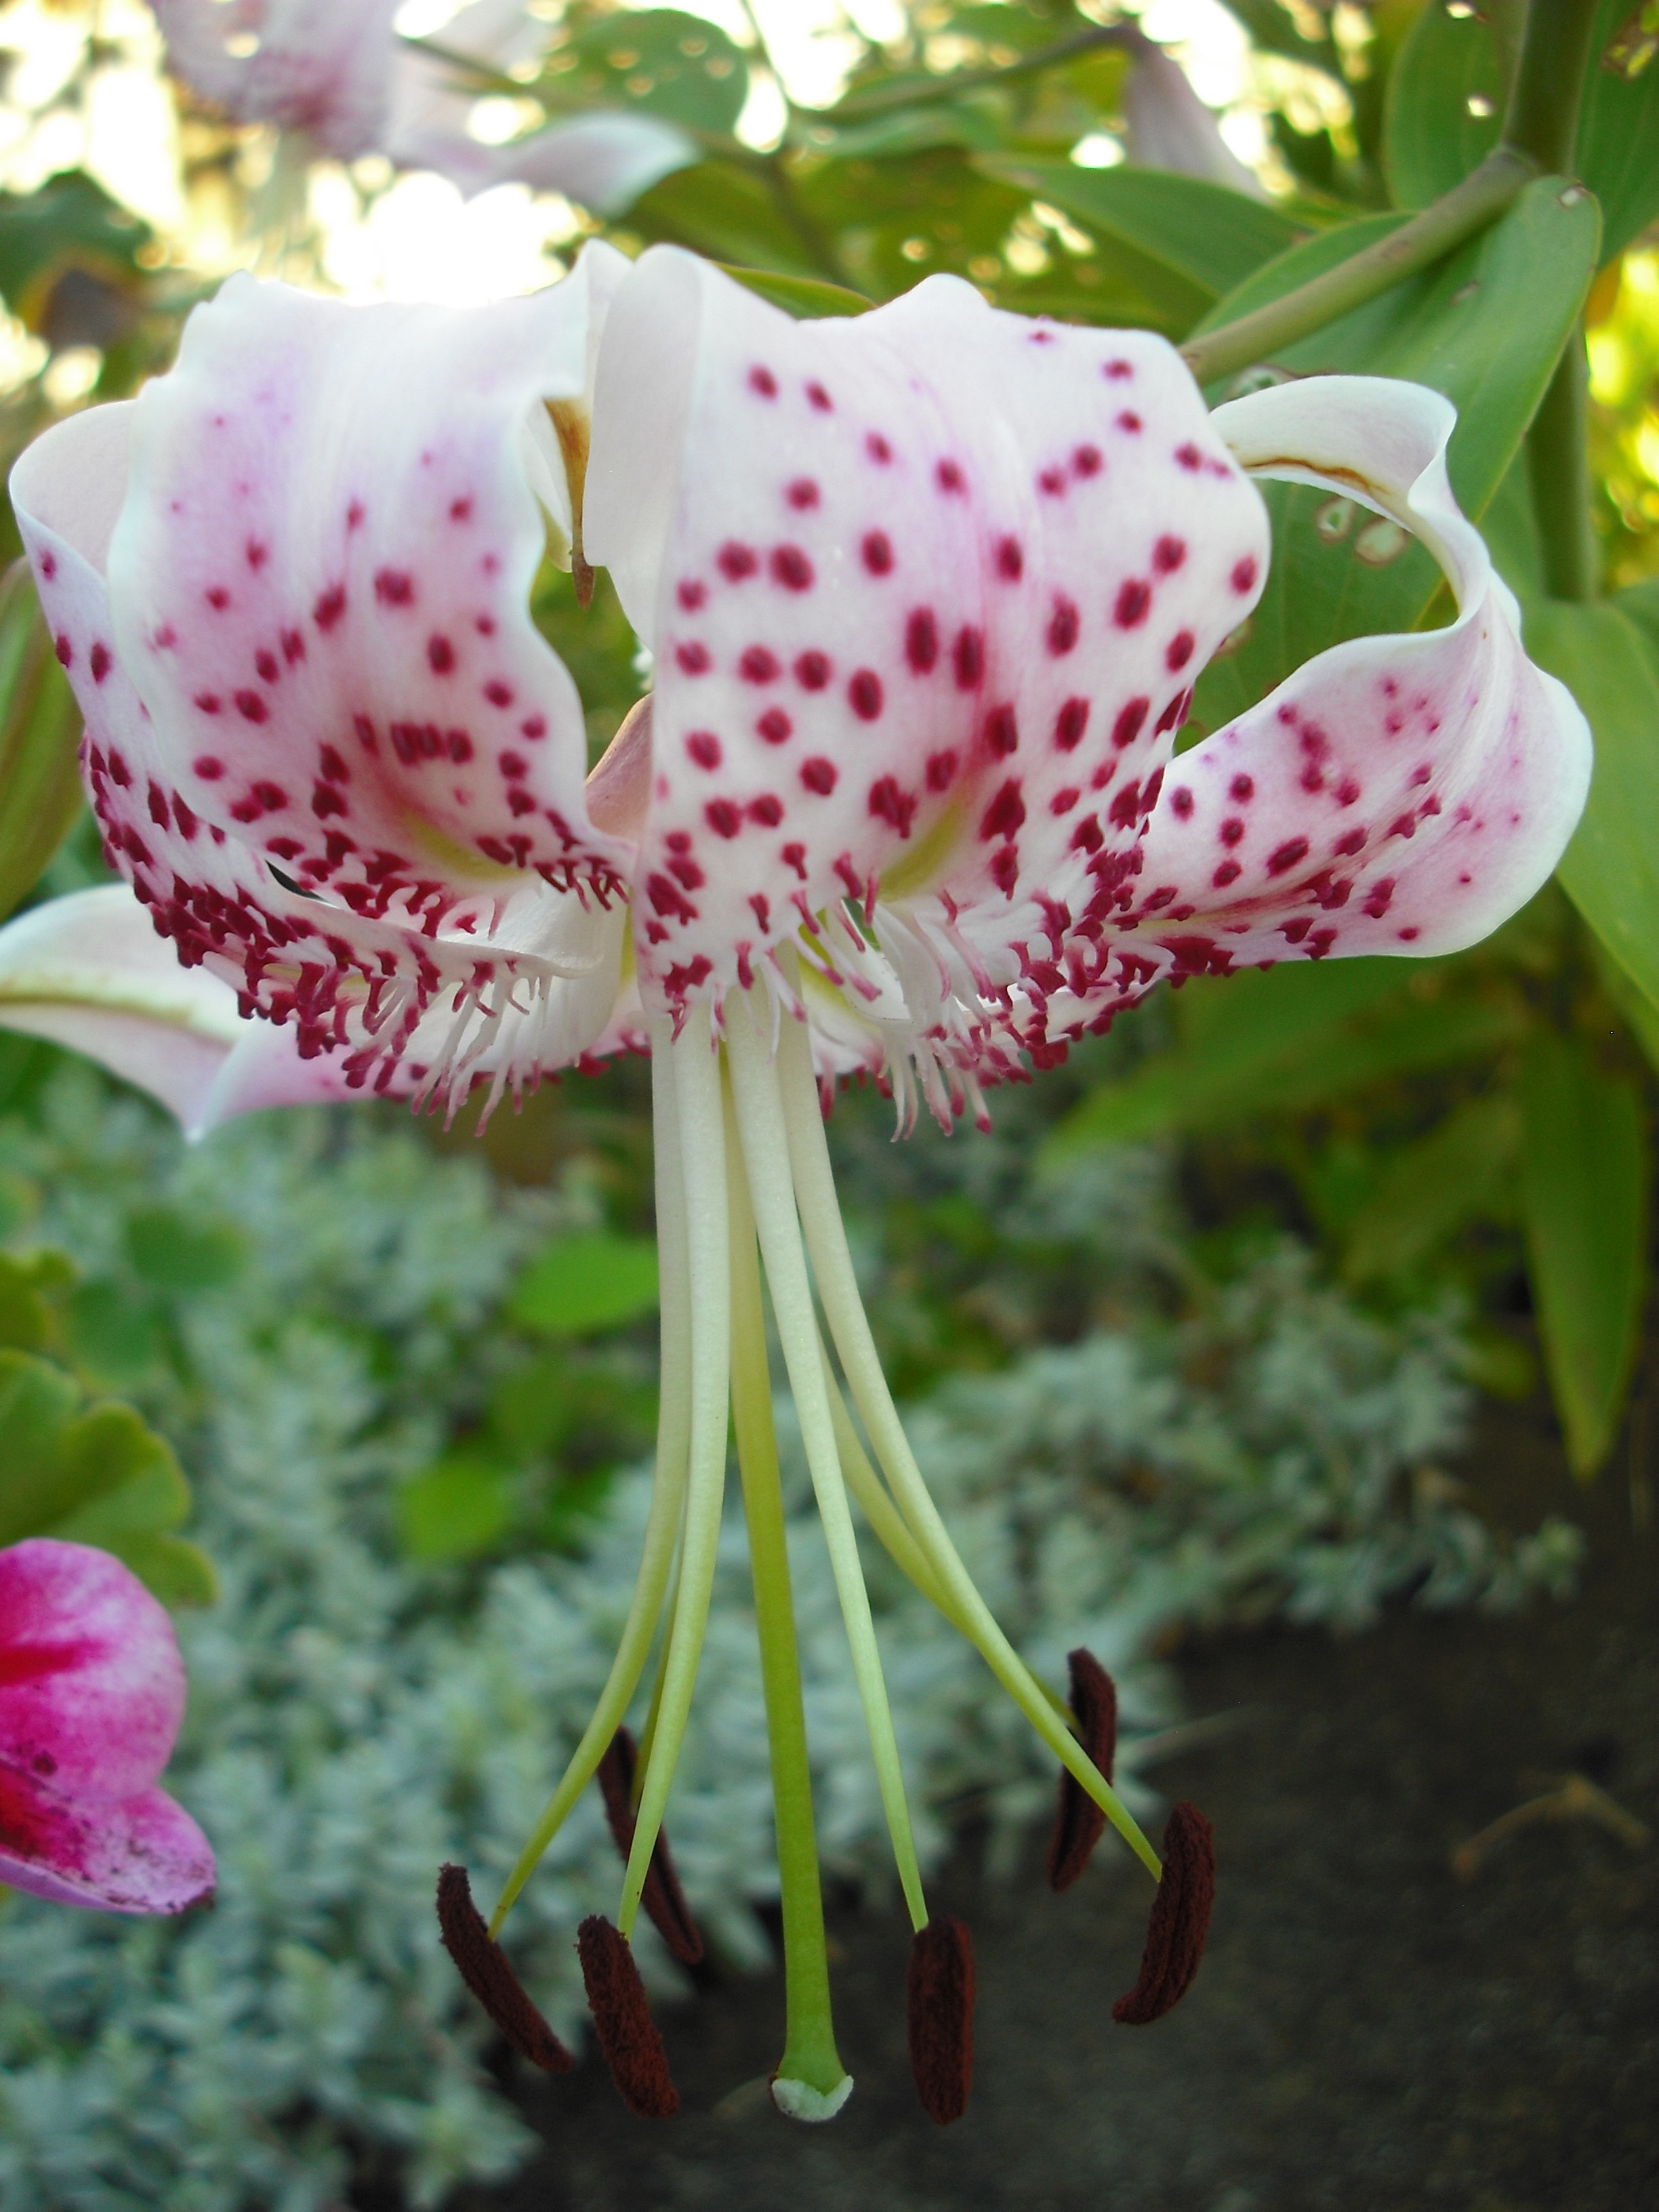
plant, flower, petal, spring, garden, flora, iris, lily, flowering plant, lily family, seed plant, peruvian lily, plant stem, alstroemeriaceae